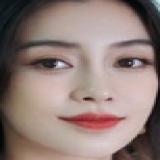
diễn viên Lý Phi Nhi